Arformoterol

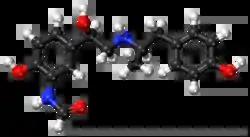

Arformoterol, sold under the brand name Brovana among others, is a medication used for the treatment of chronic obstructive pulmonary disease (COPD).